Why Does Herr R. Run Amok?

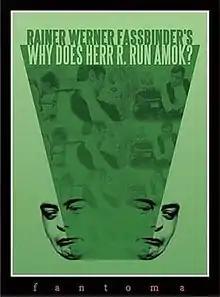
Film poster

Why Does Herr R. Run Amok? is a 1970 West German drama film directed by Michael Fengler and Rainer Werner Fassbinder. It was entered into the 20th Berlin International Film Festival.